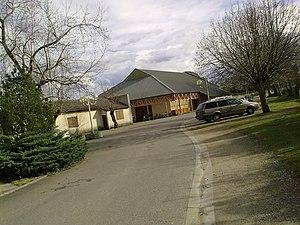
Salle polyvalente de Simacourbe
Simacourbe est une commune française située dans le département des Pyrénées-Atlantiques, en région Nouvelle-Aquitaine.